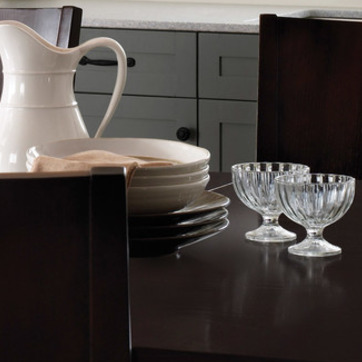
Material: ceramic